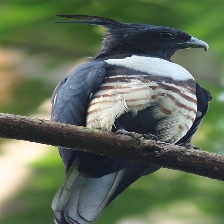
Species: BLACK BAZA
Scientific name: AVICEDA LEUPHOTES